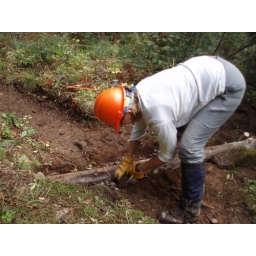
Barb puts some crush rock around the water bar to stabilize it.